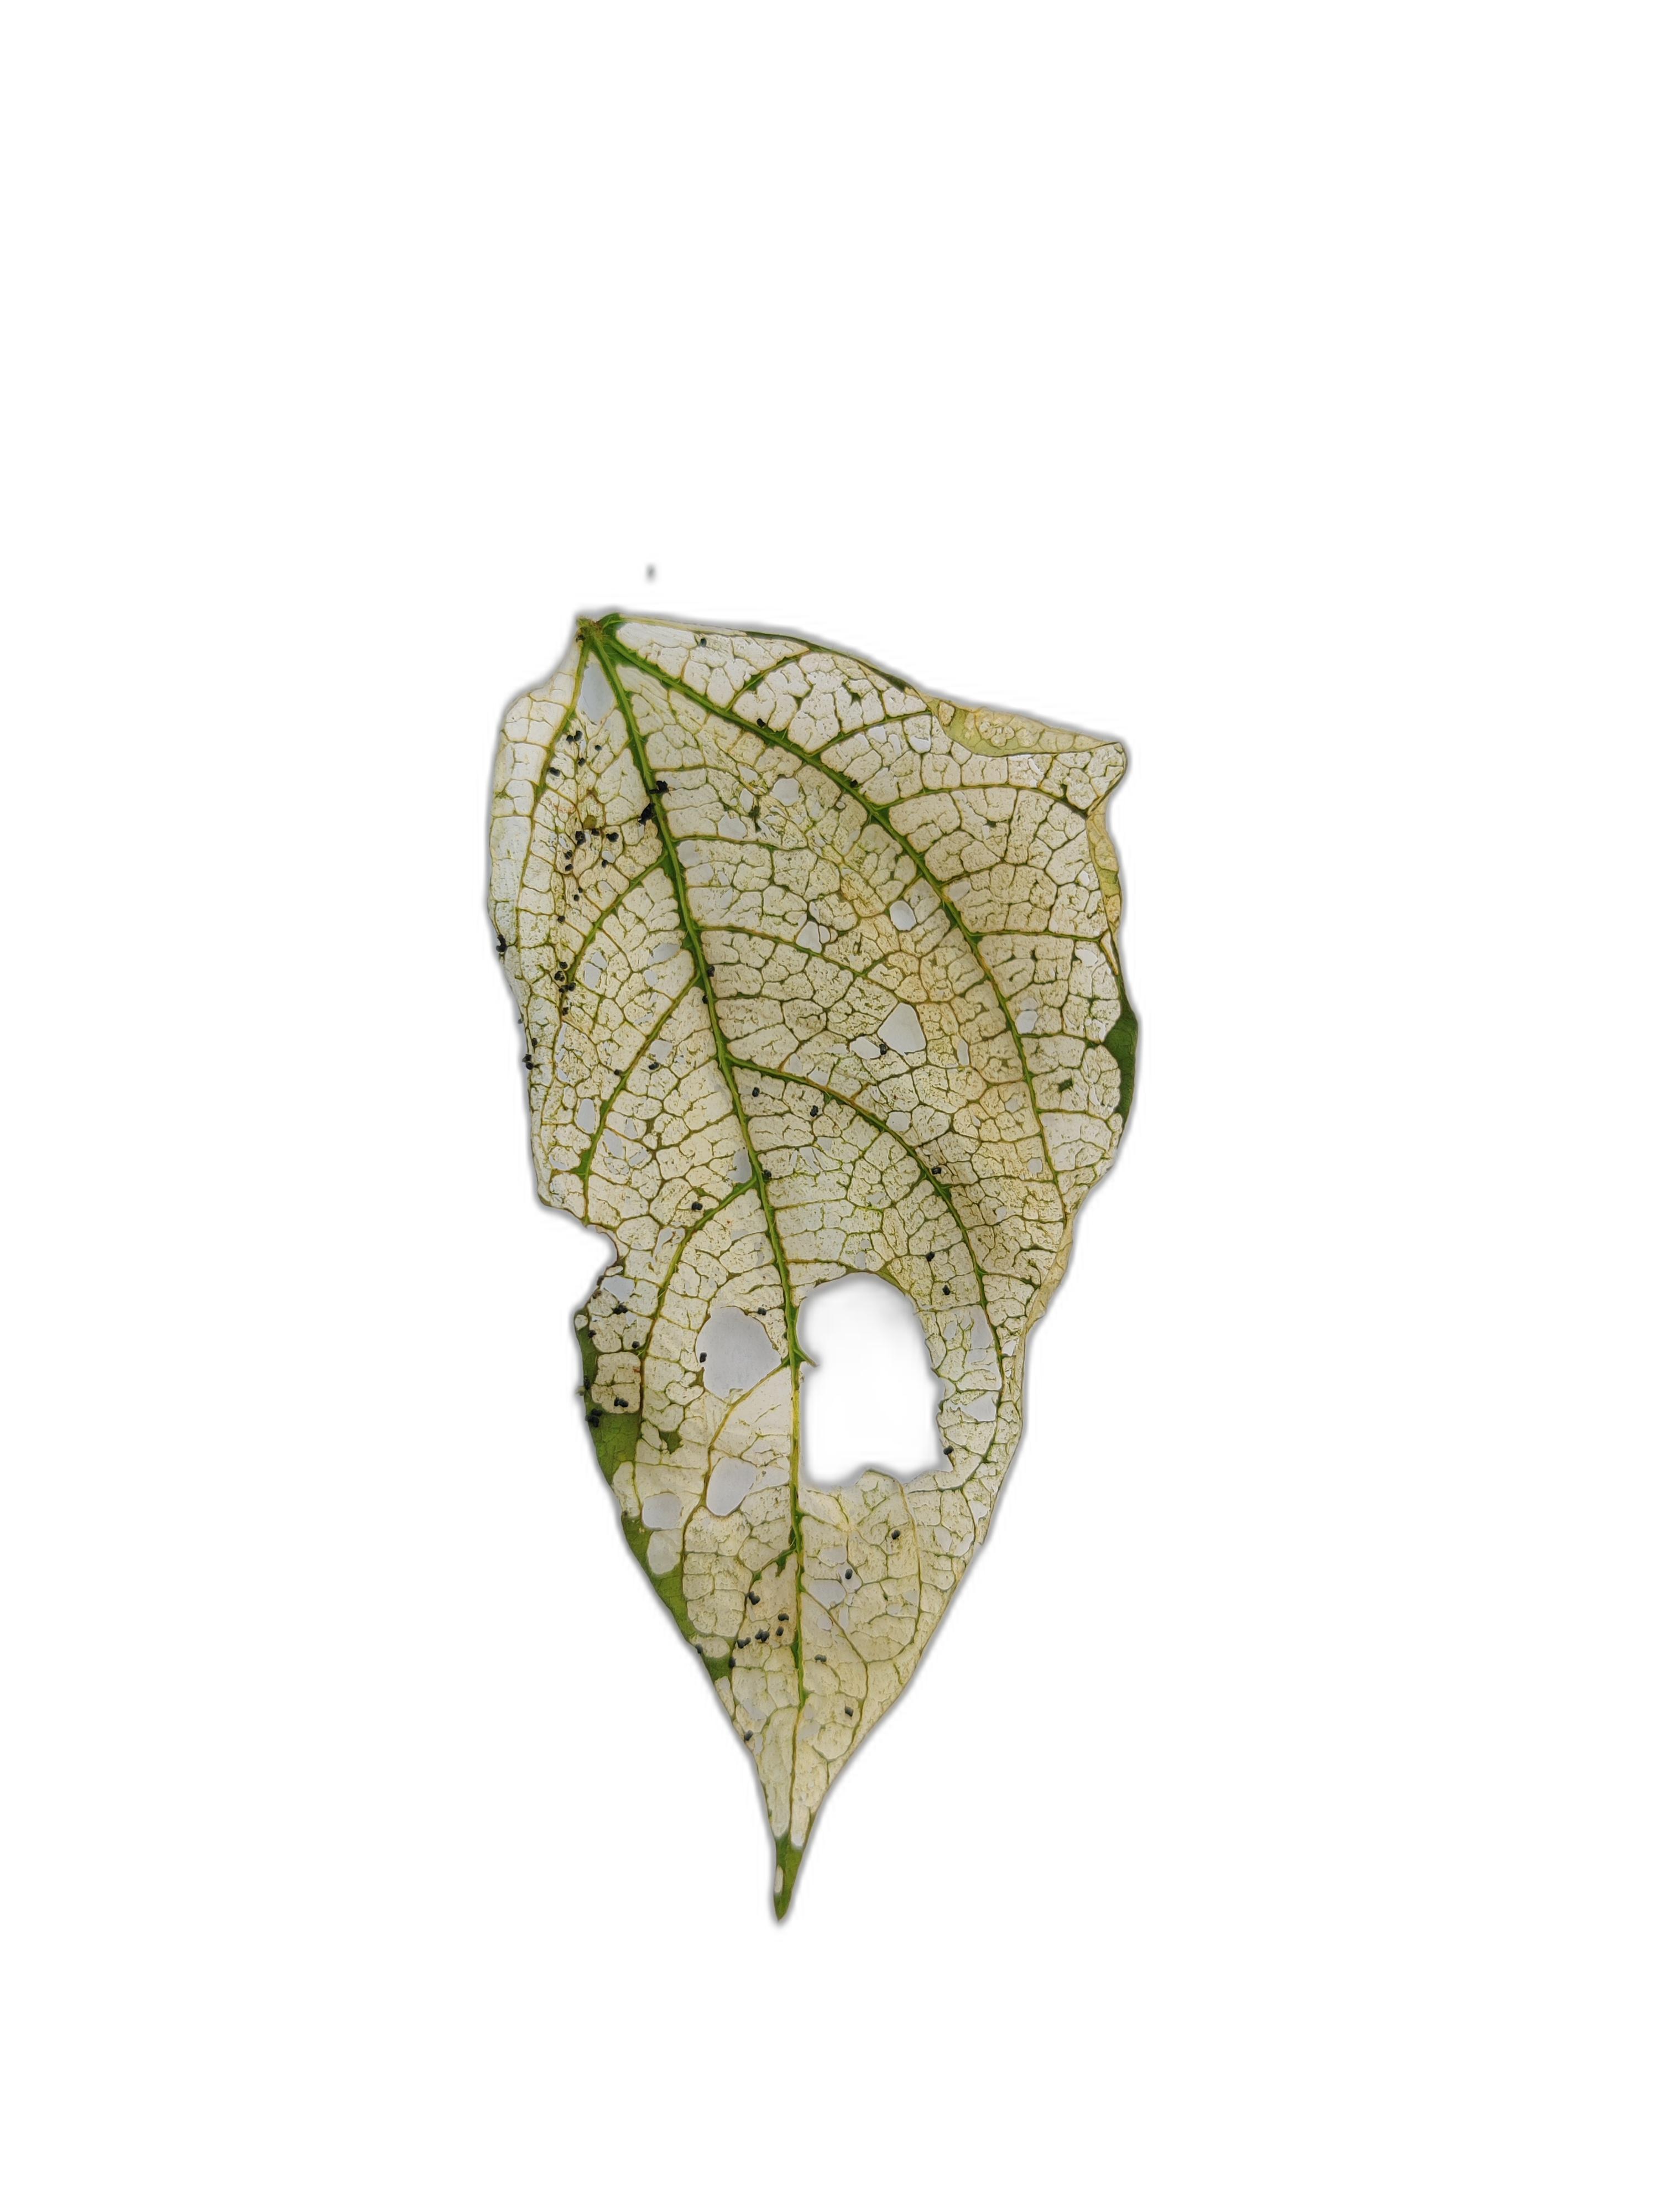
Label: Insect